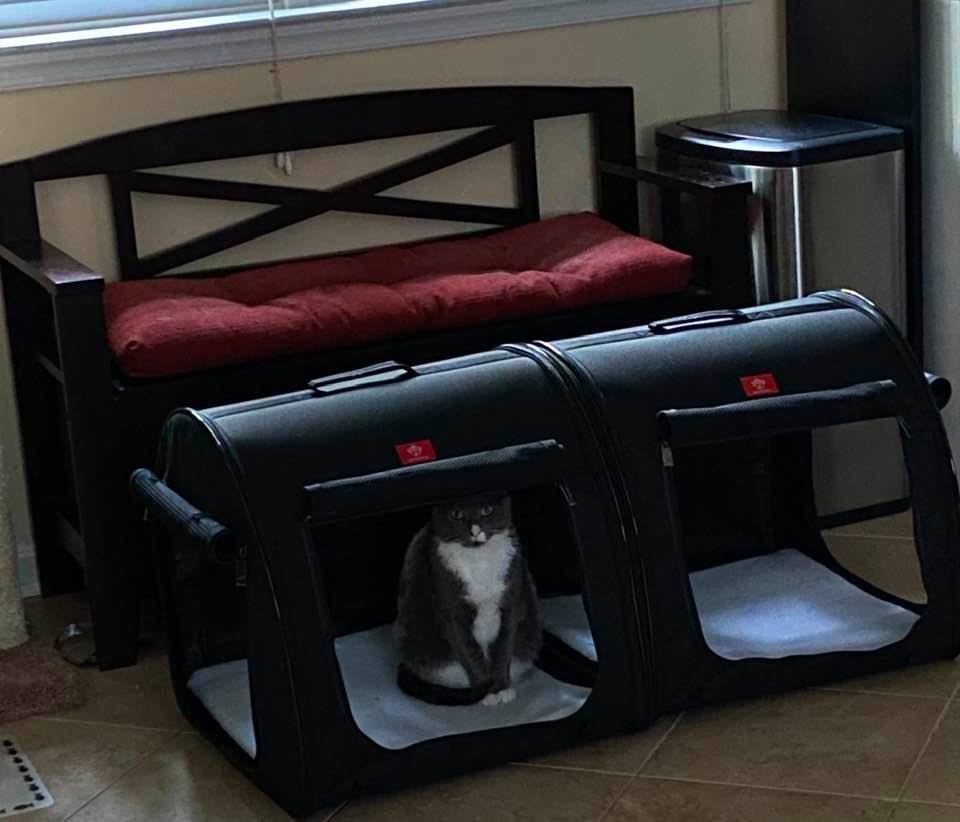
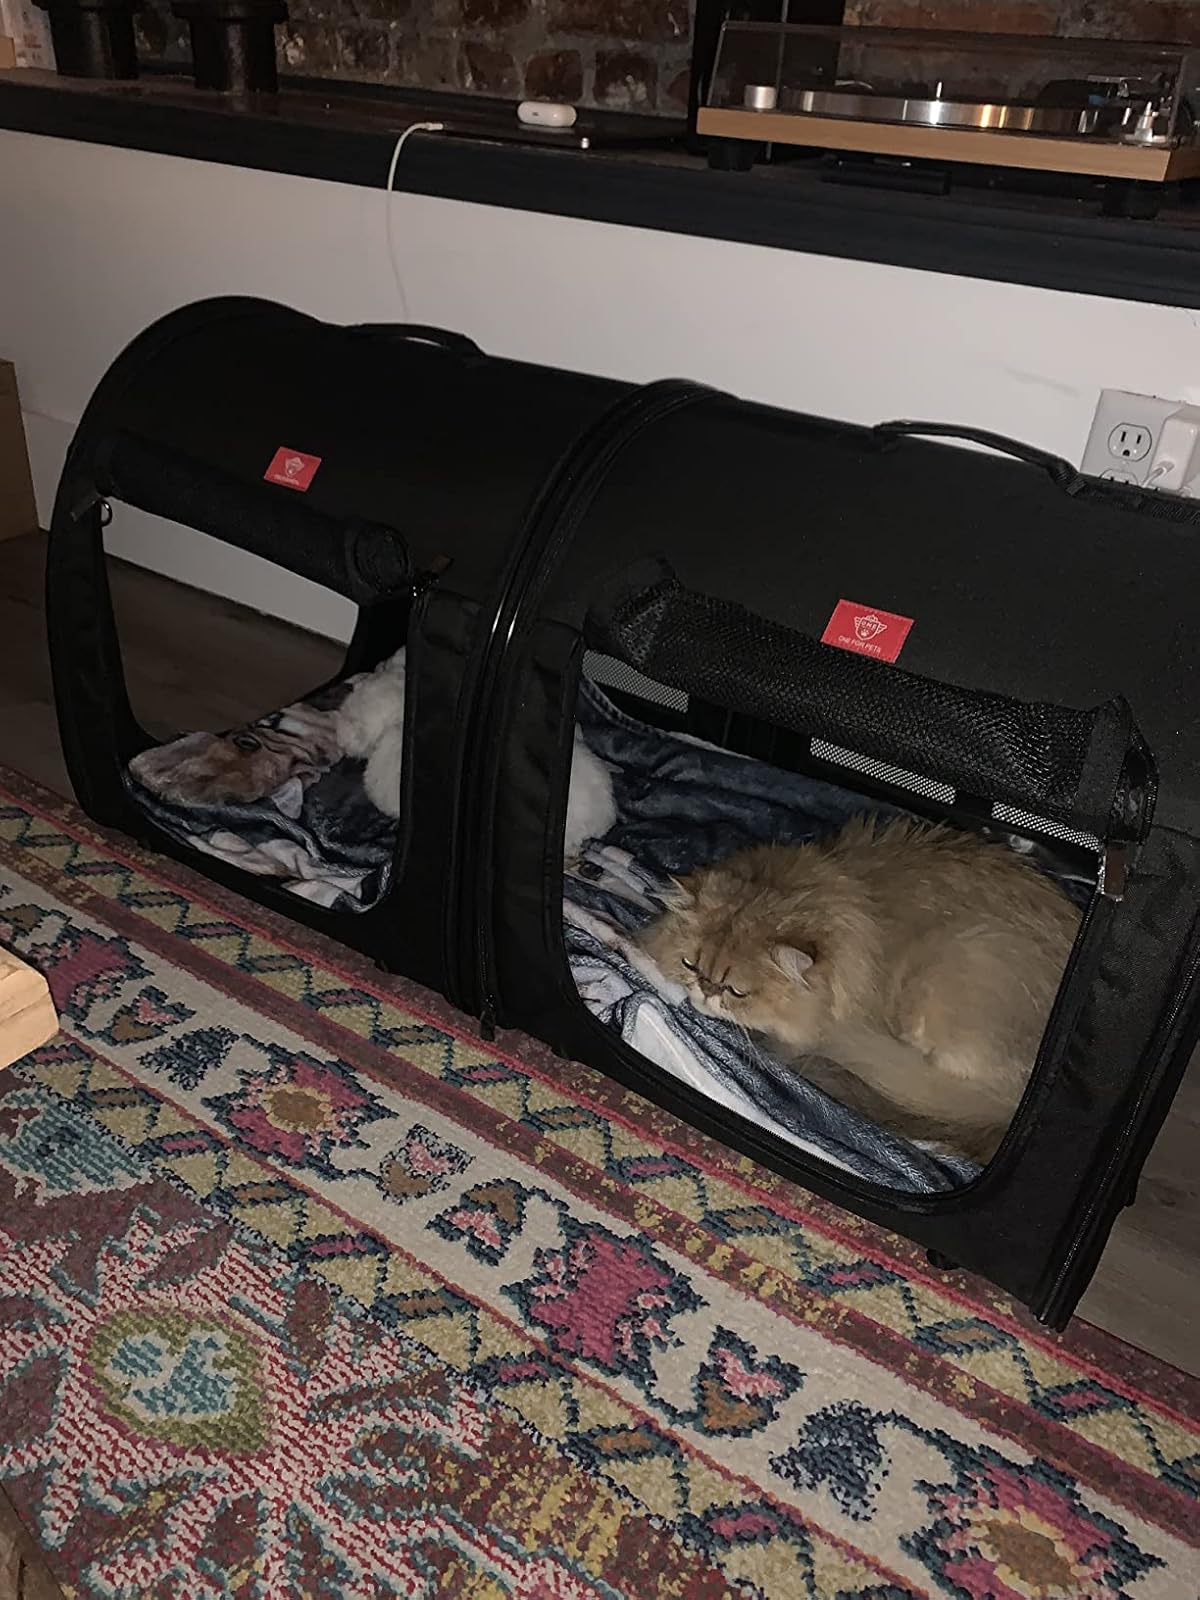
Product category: items_kennel
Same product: yes